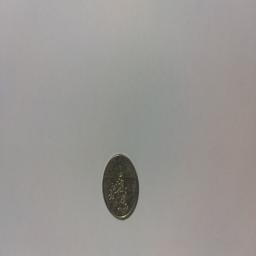
Label: 1_New_Back